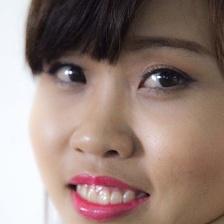
Label: faces